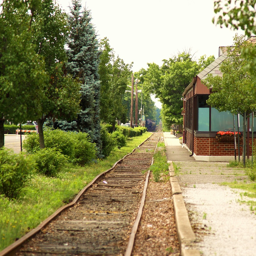
along the tracks ... reminds me of when i was a kid and used to walk home from school along the railroad tracks